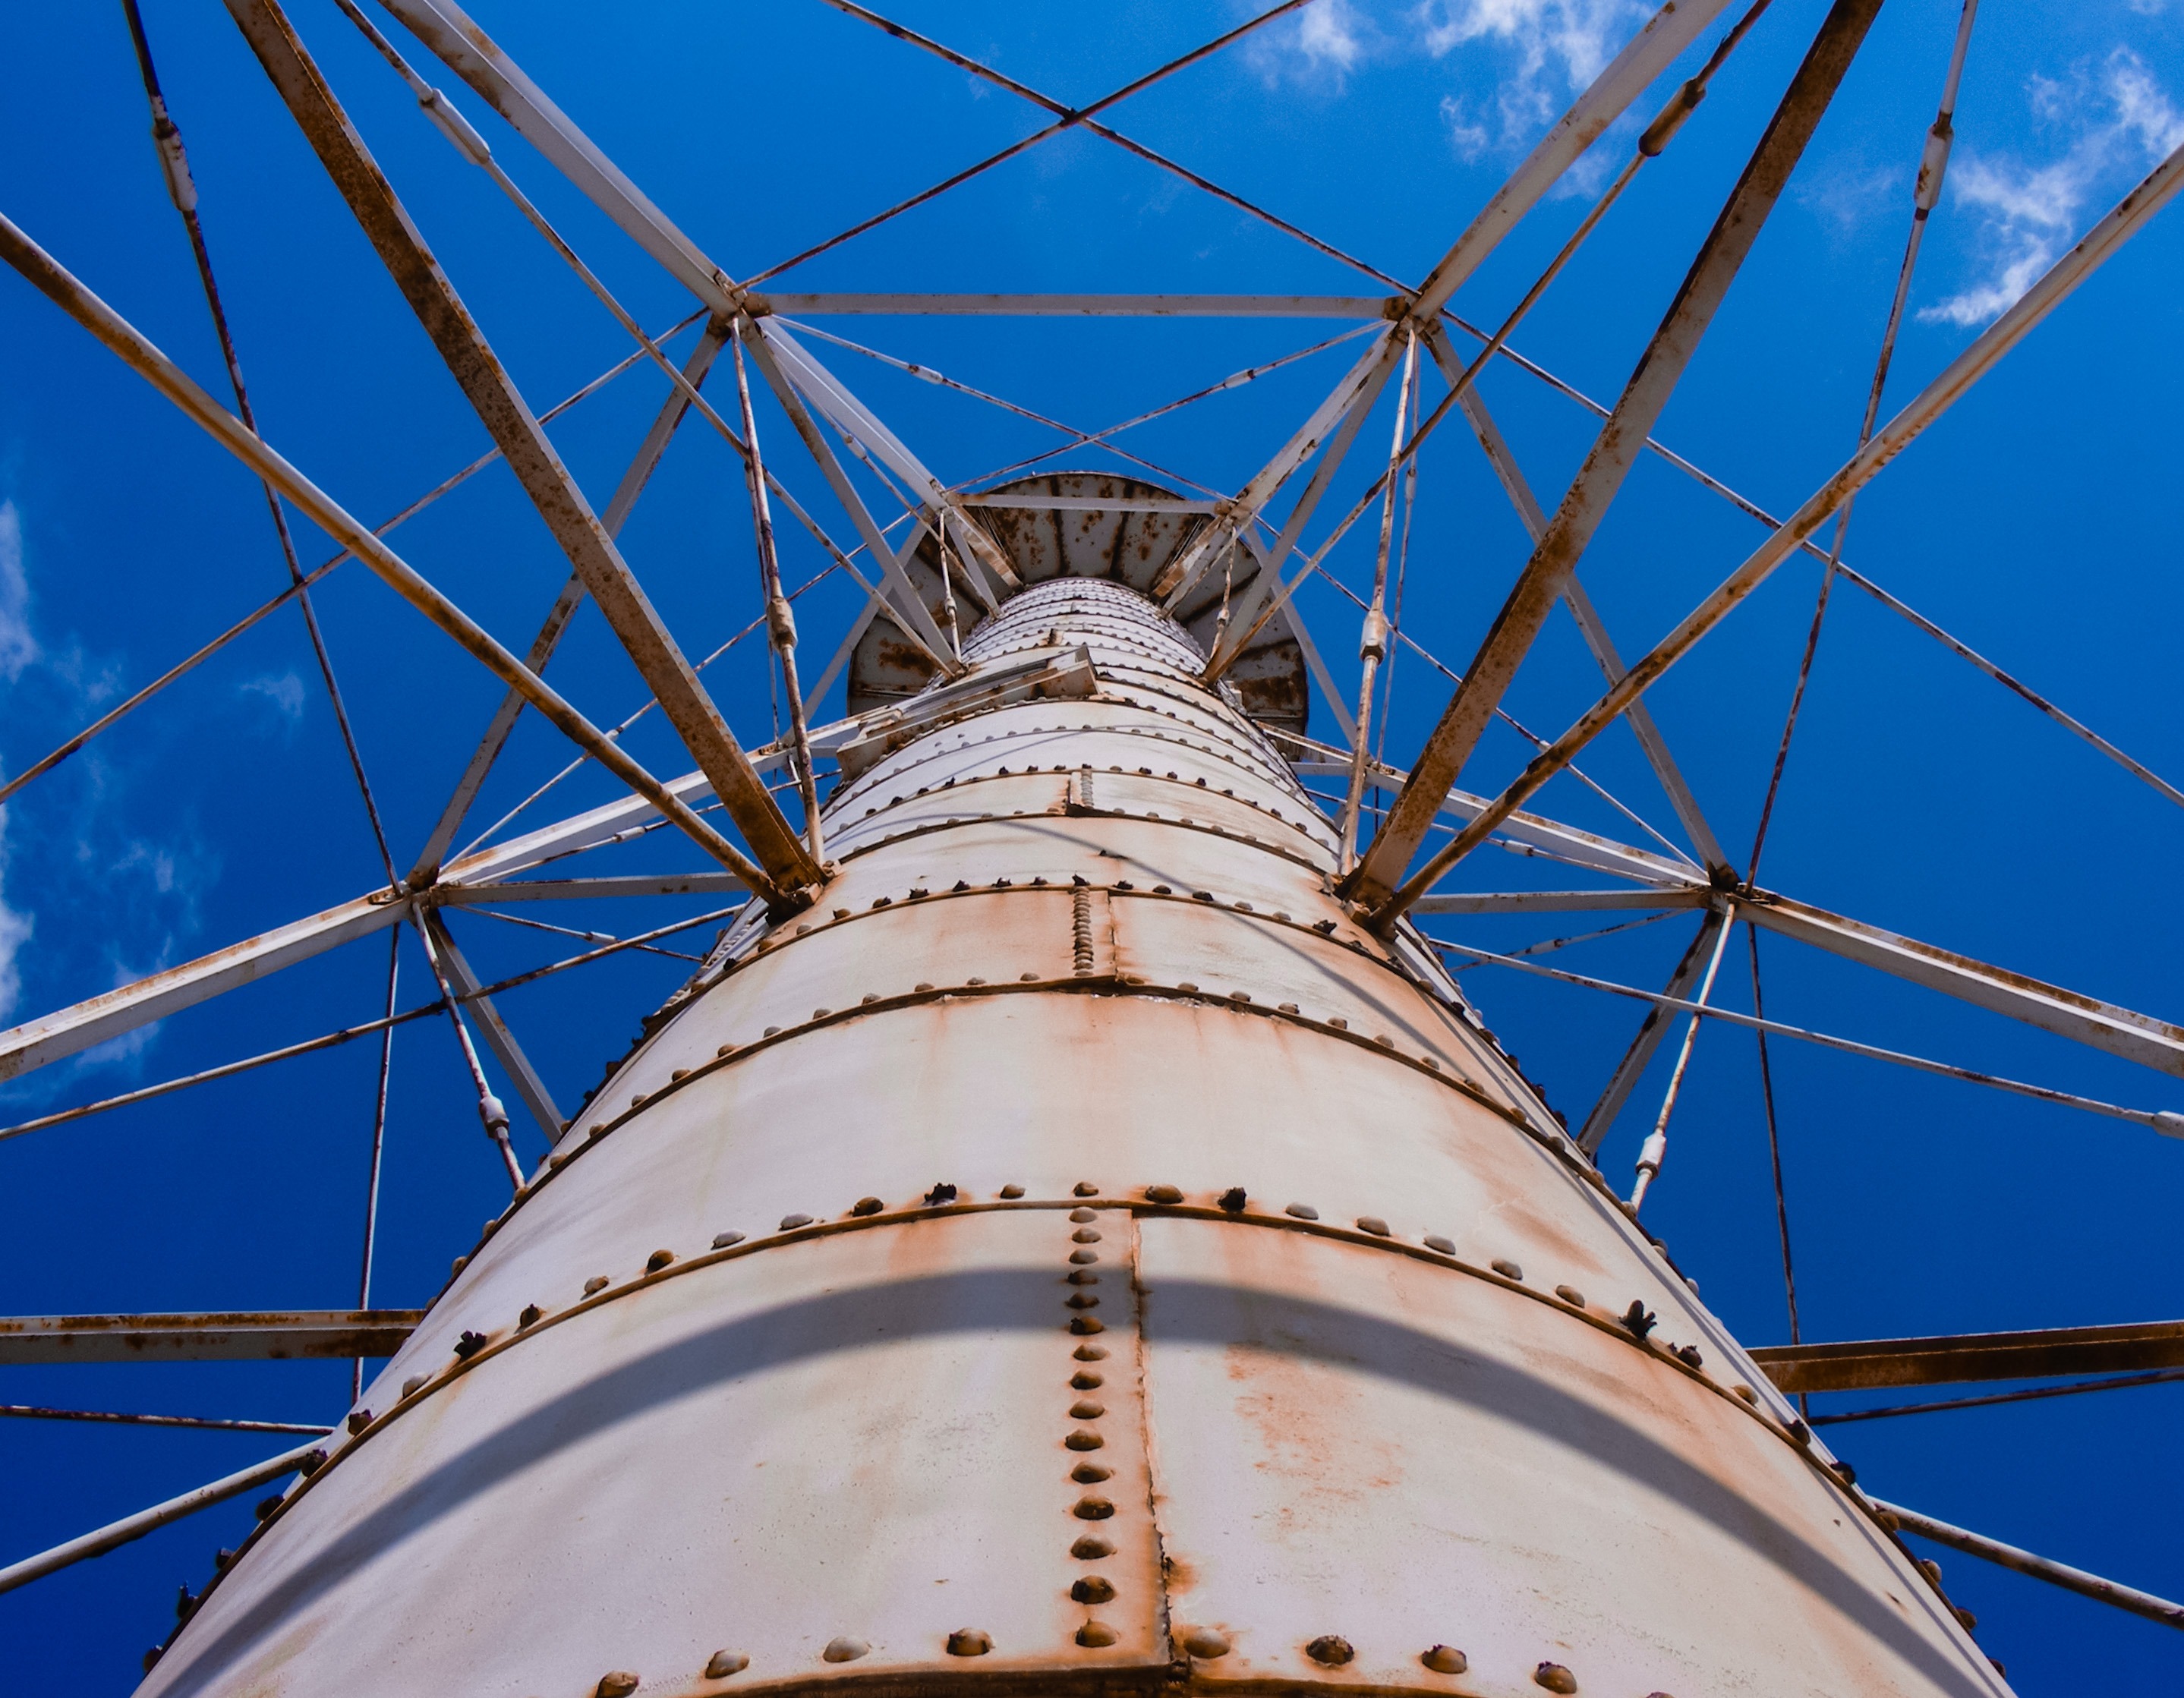
beach, coast, lighthouse, architecture, structure, old, pattern, geometric, vehicle, tower, mast, landmark, beacon, blue, outside, lost, navigation, historical, tourist attraction, dome, florida, guide, rescue, find, sailing ship, galleon, boca grande